Osborn–Bouton–Mead House

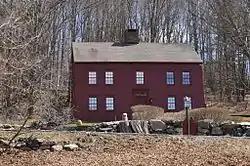

Osborn–Bouton–Mead House is a historic home located at South Salem, Westchester County, New York.